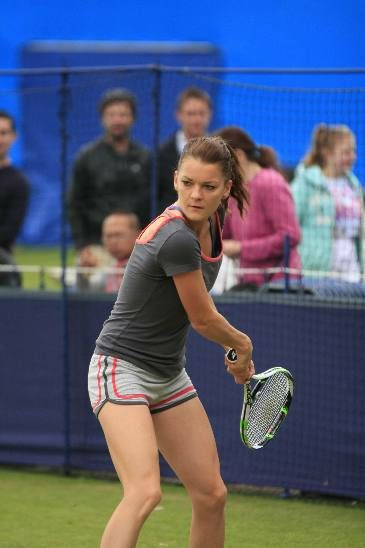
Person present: Yes